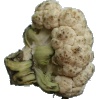
Label: cauliflower